Tide (brand)

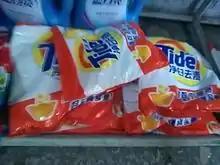
Tide products in Mainland China

Tide is an American brand of laundry detergent manufactured and marketed by Procter & Gamble. Introduced in 1946, it is the highest-selling detergent brand in the world, with an estimated 14.3 percent of the global market.